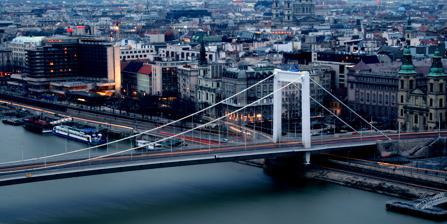
Building: Elisabeth Bridge (Budapest)
Country: Hungary
Year built: 1964
Bridge in Budapest, Hungary Elisabeth Bridge Erzsébet híd Elisabeth Bridge and the Danube Coordinates 47°29′27″N 19°02′57″E / 47.4908°N 19.0492°E / 47.4908; 19.0492 Carries Six-lane road bridge Crosses Danube Locale Budapest , Hungary Preceded by Elisabeth Bridge (1903) Characteristics Design Suspension bridge , portal frame , gravity-anchored Total length 378.6 m Width 27.1 m Longest span 290.0 m History Designer Pál Sávoly Construction start 1961 Construction end 1964 Inaugurated 21 November 1964 Location Film footage about the original bridge in 1906 The original eclectic flamboyant style bridge The bridge in 2017 The bridge from above The bridge from the Pest side by the March 15 Square Elisabeth Bridge ( Hungarian : Erzsébet híd , Hungarian pronunciation: [ˈɛrʒeːbɛt ˈhiːd] ) is the third newest bridge of Budapest , Hungary , connecting Buda and Pest across the River Danube . The bridge is situated at the narrowest part of the Danube in the Budapest area, spanning only 290 m. It is named after Elisabeth of Bavaria , a popular queen and empress of Austria-Hungary , who was assassinated in 1898. Today, her large bronze statue sits by the bridge's Buda side connection in the middle of a small garden. The original eclectic flamboyant style bridge was built between 1897 and 1903. It was destroyed during World War II, and a significantly simplified brutalist version was built without any ornamentation between 1961 and 1964. Its two ends are: March 15 Square (with the oldest church in Pest, Inner City Parish Church, built in the 13th century) and the famous Mátyás Pince restaurant. Döbrentei Square in Buda with the monument of Saint Gellért on the Gellért Hill , a sculpture of Queen Elisabeth, and the Rácz Baths and Rudas Baths nearby. A luxury spa hotel is currently being built in the area. History The original permanent crossing, a decorative suspension bridge of chains, was built between 1897 and 1903, amid a corruption scandal. The Buda end of Erzsébet bridge runs directly into the massive foot of Gellért Hill, necessitating a complicated arrangement of roads to connect to the bridge. The bridge was designed in such a way because a wealthy nobleman, a member of the city council, owned the particular area of the riverbank. He wanted to make a fortune by selling the piece of land for bridge construction purposes, bribing the other councilmen and engineers for that purpose. He managed to sell the land at greatly inflated prices. In the era of horse-drawn carriages the geometry issue was not considered significant and the resulting cost overruns were covered up, therefore no prosecution took place. In recent decades, many motorists have been permanently injured or killed in the sharp turn that immediately follows the bridgehead. After an accident in 2004, which killed a family, a speed limit of 40 km/h was posted for the west-bound lanes. The original Erzsébet Bridge, along with many other bridges all over the country, was blown up at the end of World War II by retreating Wehrmacht sappers. This is the only bridge in Budapest which could not be rebuilt in its original form. Pictures and some salvaged elements from the old bridge can be seen on the grass in front of the Museum of Transport in City Park . The currently standing slender white cable bridge was built on the very same location between 1961 and 1964, because the government could not afford to construct entirely new foundations for the bridge. The main spar cables of the bridge are hexagonal in cross section, composed of thousands of elementary steel wires of seven different diameters, partly because early computers were unable to provide a solution for a circular cross section main cable batch. The design, by Pál Sávoly and based on that of Mülheim Bridge, Cologne , was a first in Central Europe and not without weaknesses. BKV tram traffic and its heavy tracks had to be removed from the bridge in 1973 after signs of cracks appeared in the structure. The special lighting for Elisabeth Bridge has been created by renowned Japanese lighting designer Motoko Ishii and Japan contributed 120 million forints (EUR 450,000) to the costs. The Budapest City Council has paid 150 million forints for the project. 2009 marks the 140th anniversary of establishing diplomatic links between the Austro-Hungarian Monarchy and Japan, and the 50th anniversary of re-establishing diplomatic links between Japan and Hungary. Budapest, Hungary Elisabeth Bridge Medallion 1974 in commemoration of the 10th Anniversary of Intermetall Statue of Elisabeth of Bavaria Following her assassination in 1898 there was such an outpouring of grief that when an appeal was made in 1900 to erect a memorial to Elisabeth of Bavaria in Budapest, it was over subscribed. Successive committees organized to a number of competitions to select a suitable design, but it wasn't until 1919 and the fifth attempt that a design by the sculptor György Zala was selected. It then took another 13 years for the memorial to be completed and installed on the Pest side of the bridge. It was damaged by the German army when they blew up the bridge in 1945. It was quickly repaired, but then more damage was found which required its removal in 1953. It wasn't until 1957 that a full restoration was completed and it was installed in its present location on the Buda side of the bridge. See also Bridges of Budapest List of crossings of the Danube River Dock 11 Budapest River Cruise Meeting Point close to the Elizabeth bridge References